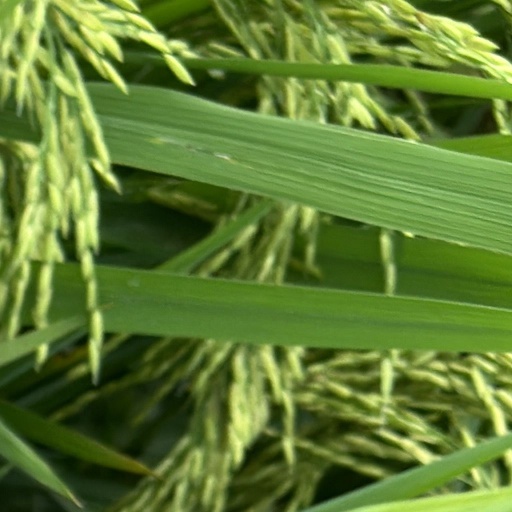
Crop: rice